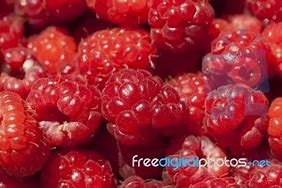
Label: raspberry